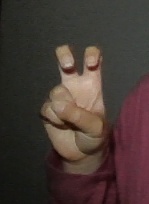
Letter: toot